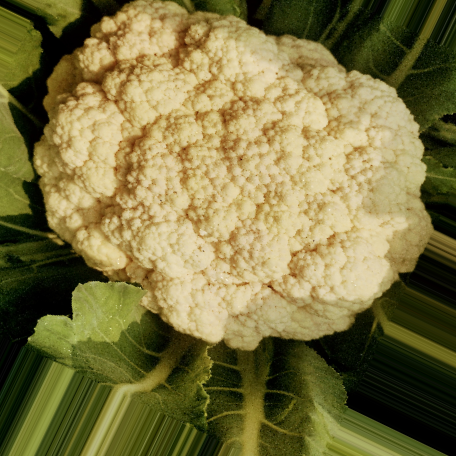
Label: Disease Free